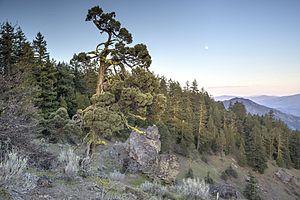
Le monument national de Cascade-Siskiyou est un monument national américain, qui s'étend sur 214 km² dans les monts Siskiyou, dans le sud-ouest de l'Oregon. Cette aire est créée par le président Bill Clinton en 2000.